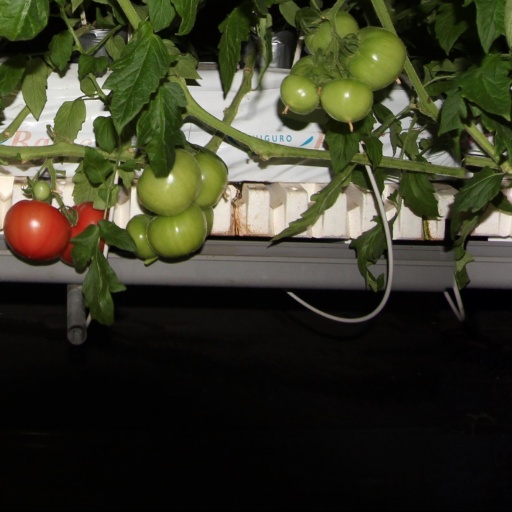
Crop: tomato